Turbo generator

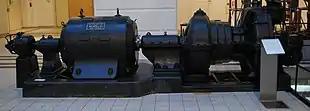
250 kW steam turbine generator set (1910)

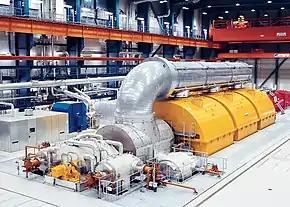
500 MW "Siemens" multi stage steam turbine with generator set (rear, red)

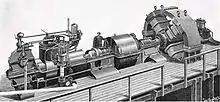
"Parsons" first 1 MW steam turbine driven ""Turbogenerator"" (made 1900 for a plant in Elberfeld, Germany)

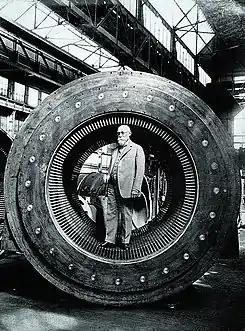
Ottó Bláthy in the armature of a "Ganz" turbo generator (1904)

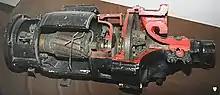
Small "RP4" steam turbo generator set 500W/24V for a steam locomotive: alternator (left) + turbine (right)

A turbo generator is an electric generator connected to the shaft of a turbine (water, steam, or gas) for the generation of electric power. Large steam-powered turbo generators provide the majority of the world's electricity and are also used by steam-powered turbo-electric ships.